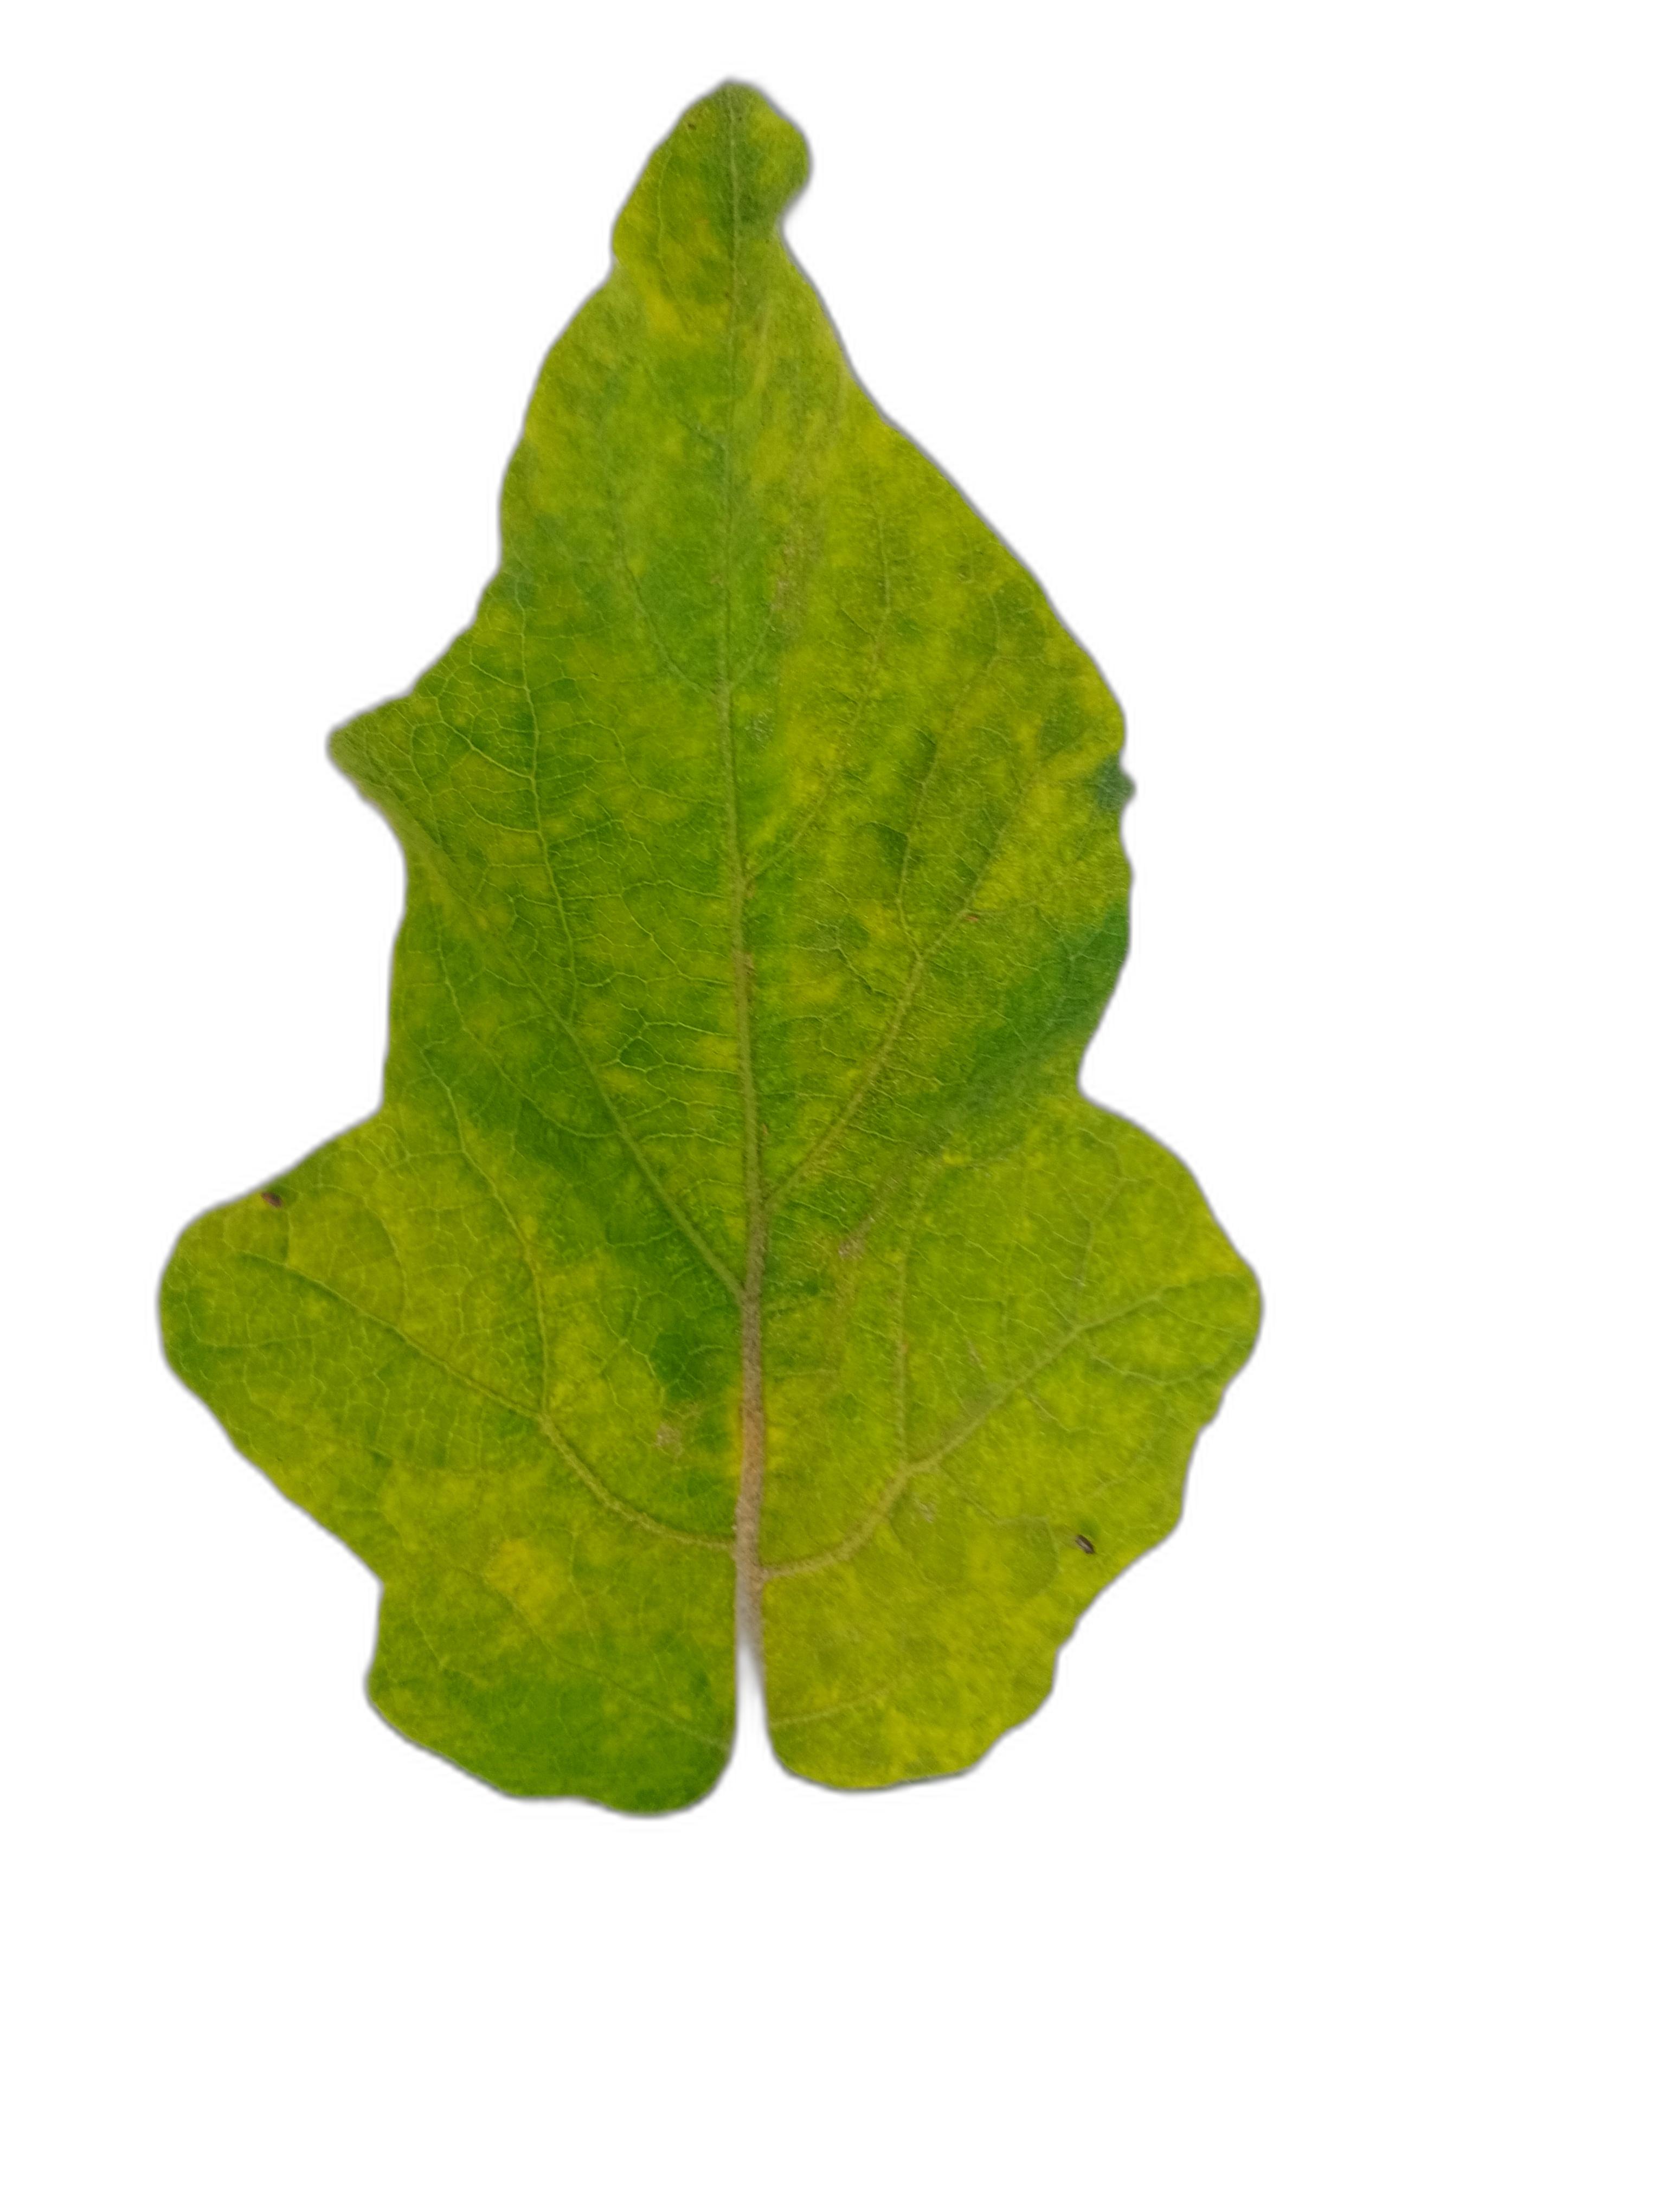
Label: Healthy Leaf